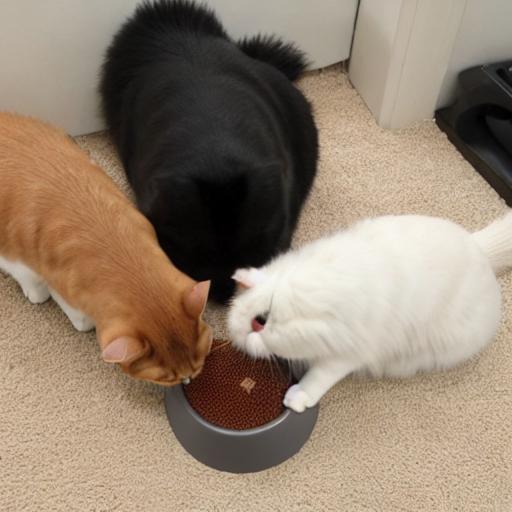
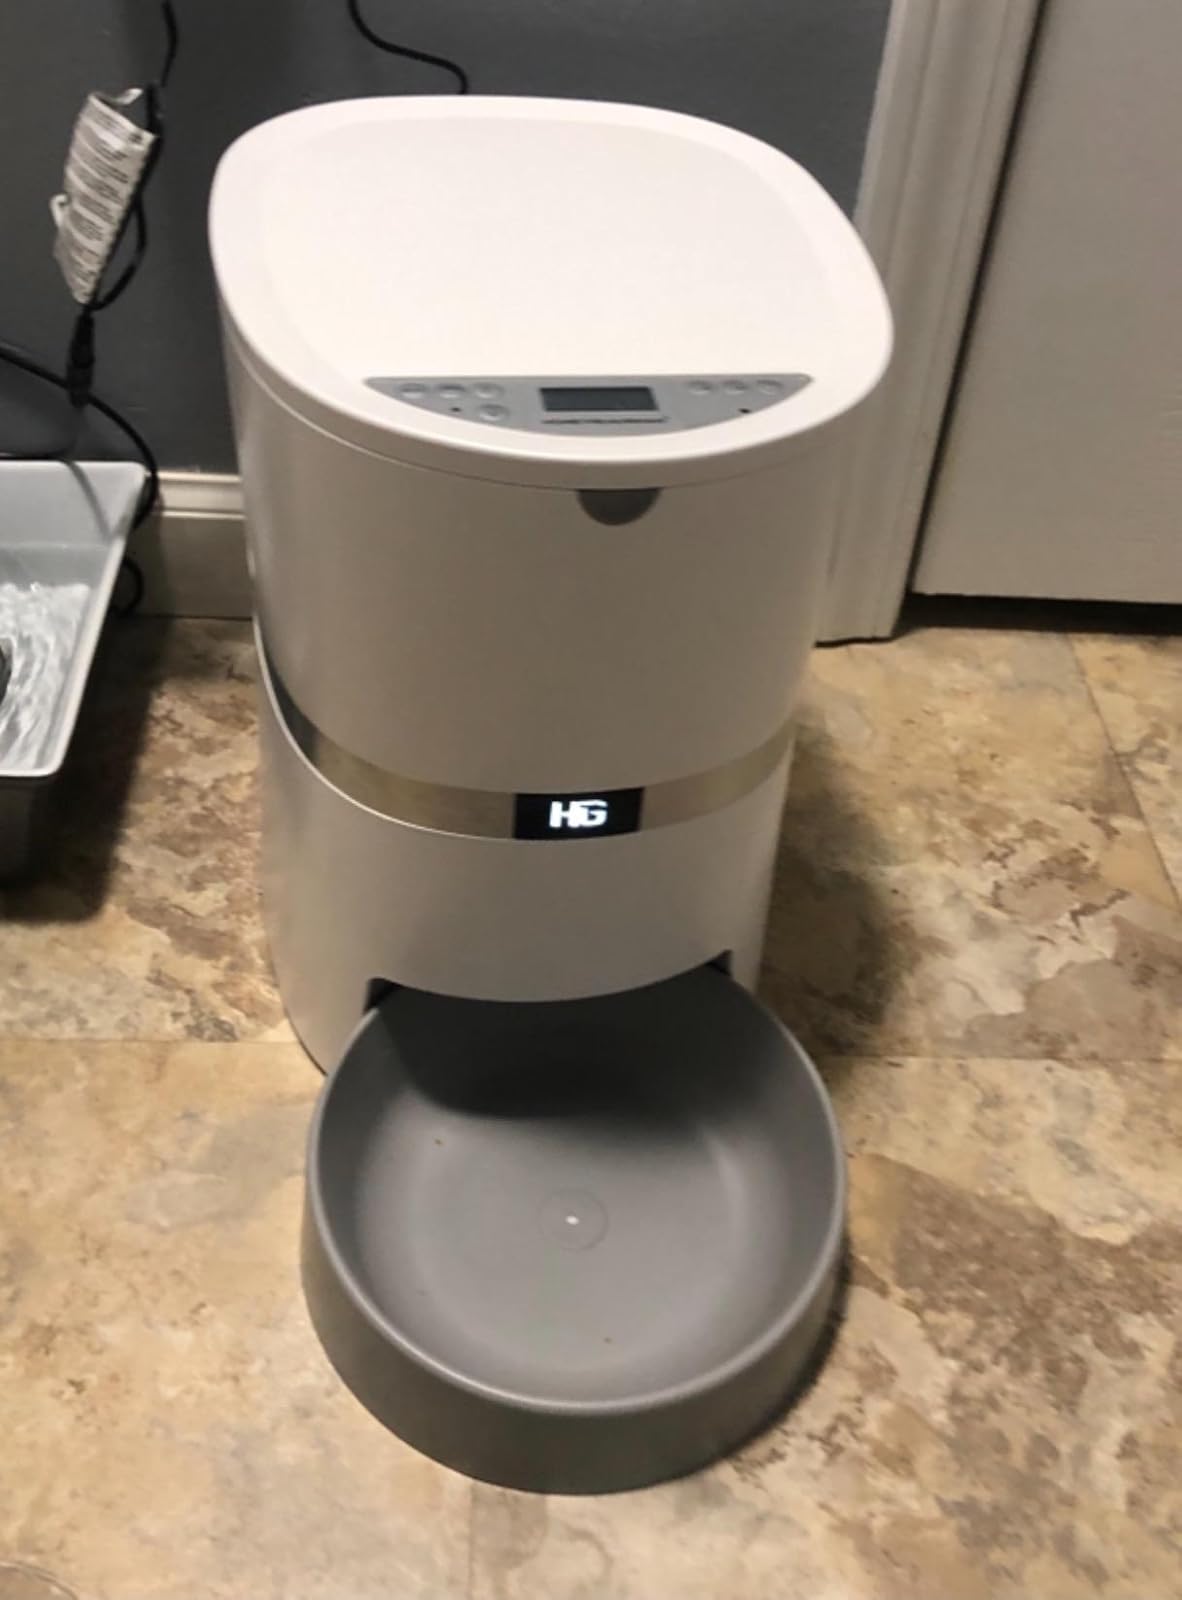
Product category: items_feeder
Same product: no